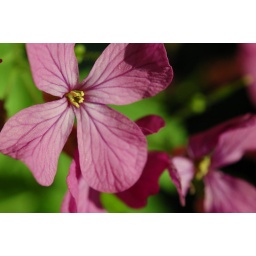
The view looking down on the flower allowed for the green leafs to be retained in the frame.